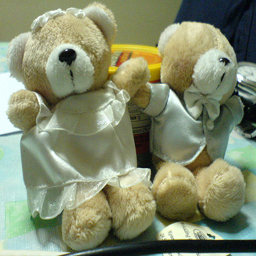
A couple of brown teddy bears sitting next to each other.
Two teddy bears; one dressed as a female and one male
Two teddy bears dressed in nice clothing, one is male and the other is female.
Two light brown teddy bears dressed as a bride and groom.
Two teddy bears dressed in white laying on a table.